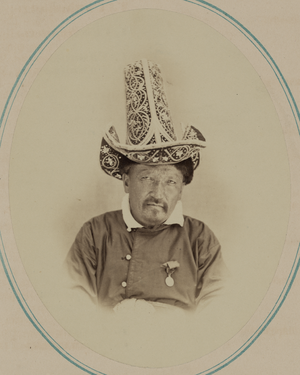
Cette photographie est extraite de la partie ethnographique de l'Album du Turkestan, étude visuelle complète de l'Asie centrale entreprise après que l'Empire russe prit le contrôle de la région dans les années